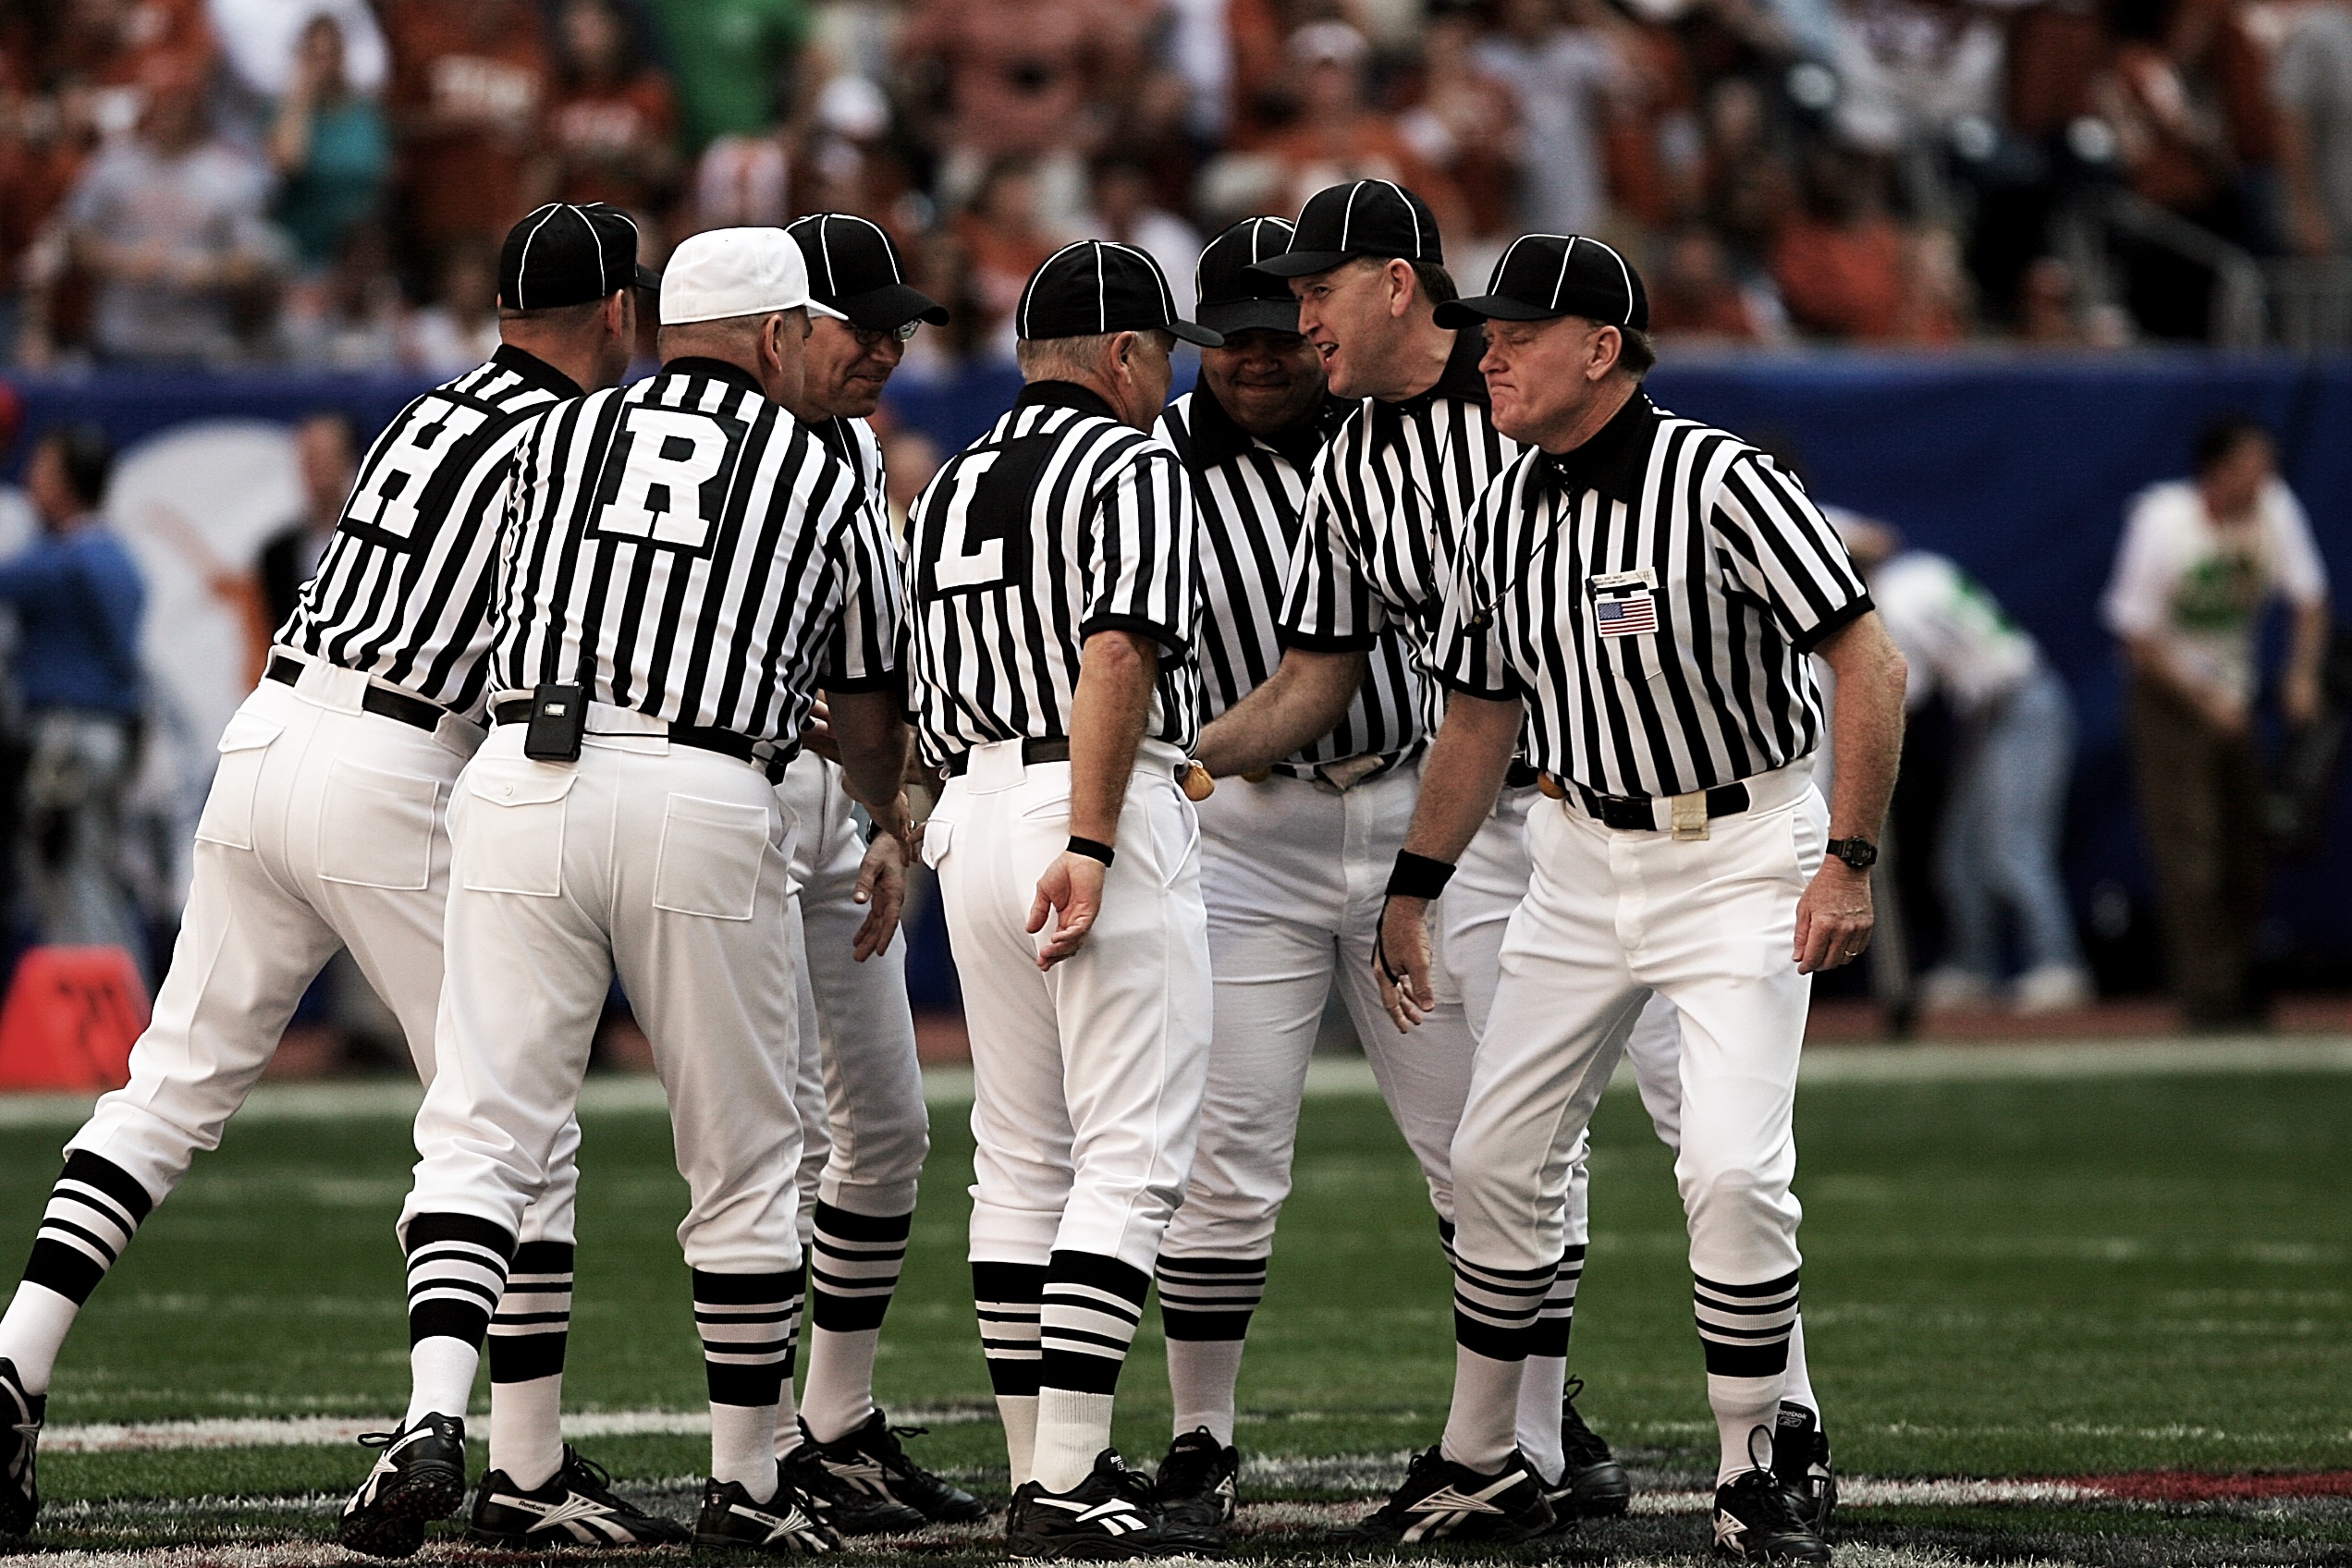
group, people, baseball, game, stadium, men, team, sports, pitcher, stripes, uniform, conference, baseball player, referees, catcher, ball game, team sport, sports officials, infielder, college baseball, bat and ball games, baseball positions